Rory Alec

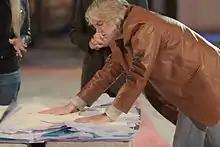
Rory Alec in Plymouth, praying for viewers on GOD TV.

According to Christian Broadcasting Network (CBN), Alec's vision for GOD TV was "for every household in the world to receive the Gospel of Jesus Christ through media."